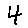
Label: 4